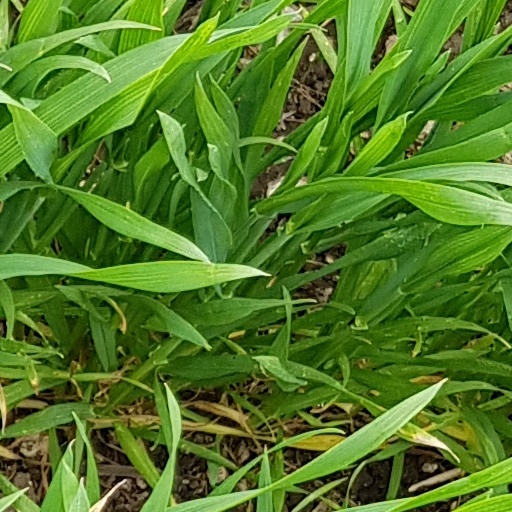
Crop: wheat